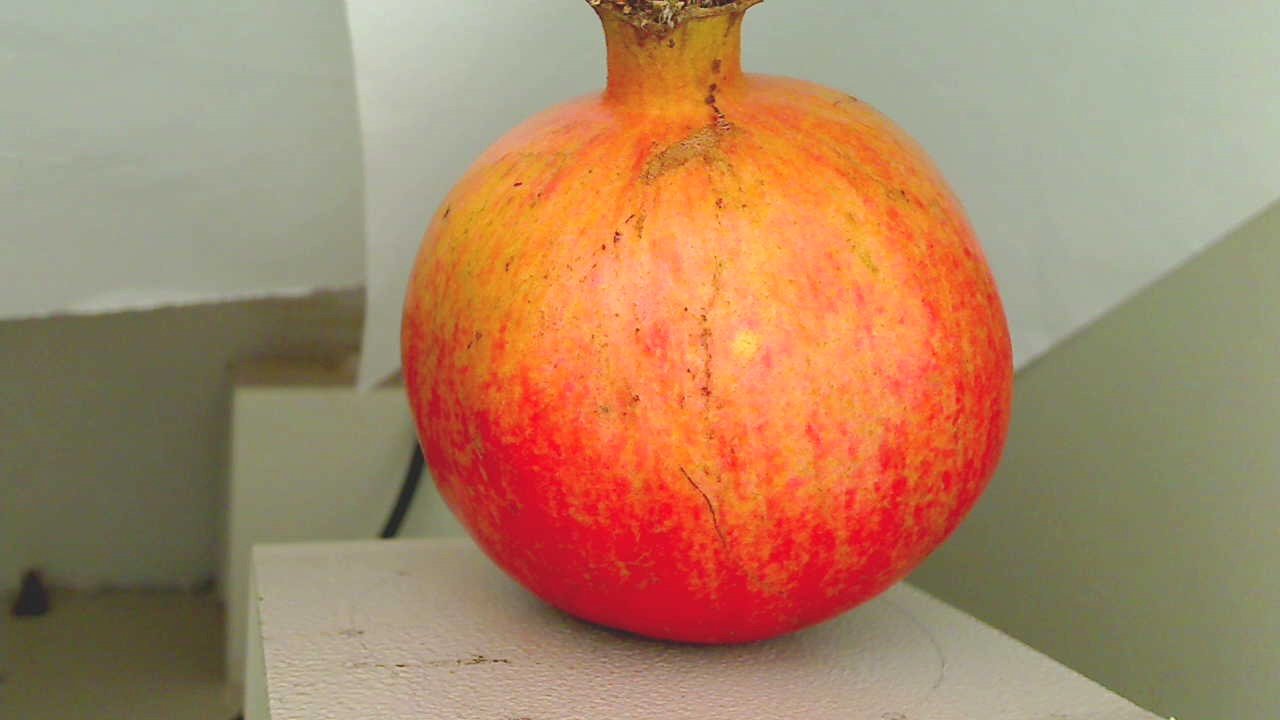
Grade: grade-2
Quality: quality-3